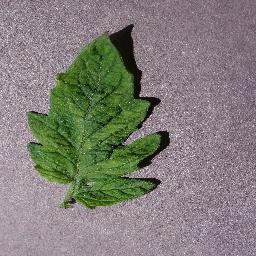
Label: Tomato___Tomato_mosaic_virus